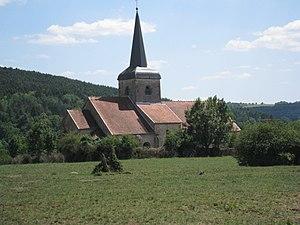
L'église de Coublanc
Cet article recense les monuments historiques de la Haute-Marne, en France.
Coublanc est une commune française située dans le département de la Haute-Marne, en région Grand Est.
L'église Saint-Pierre est une église catholique située sur la commune de Coublanc, dans le département de la Haute-Marne, en France.